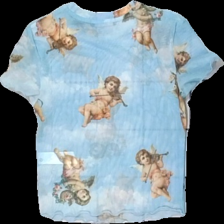
View: back
Type: T-shirt
Category: Ladies
Brand: Bershka (Zara)
Colors: Blue, Beige, White, Multicolor
Material: 100% polyester
Pattern: Transparent
Cut: Regular
Size: XS
Season: All
Holes: Major
Damage: hål armhåla
Damage location: middle right
Price range: <50
Recommended usage: Export
Description: genomskinlig t-shirt med änglar på, hål armhåla